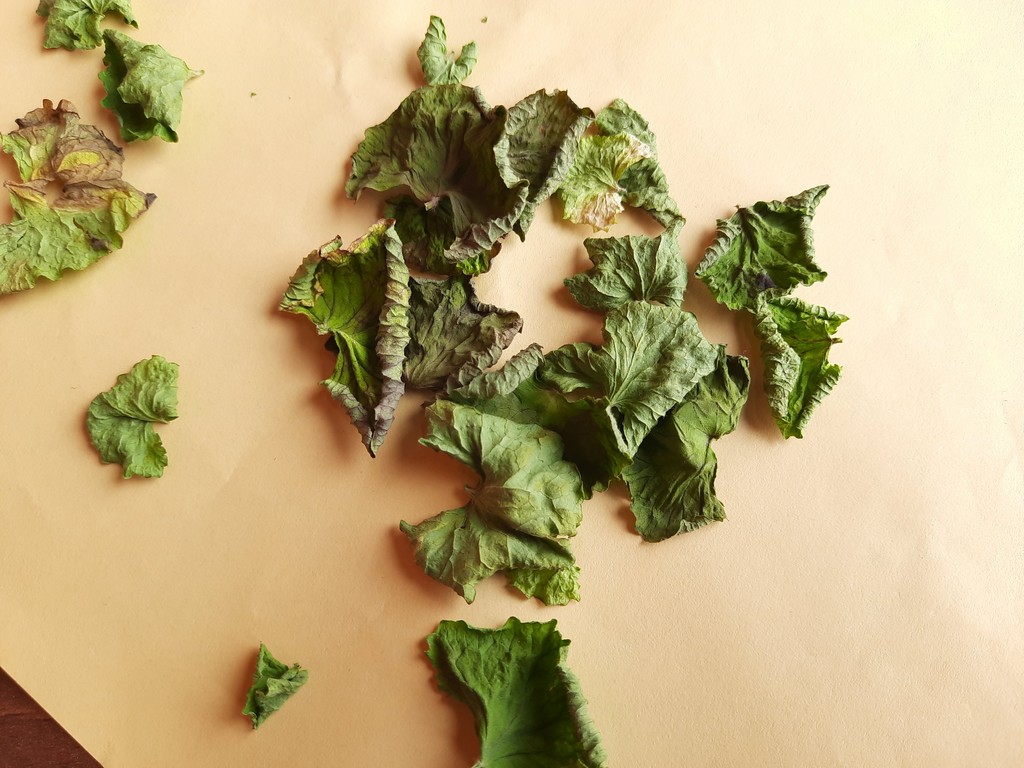
Label: Dried